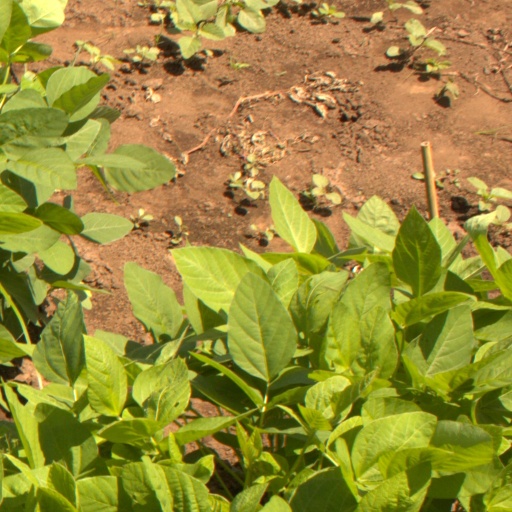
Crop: soybean